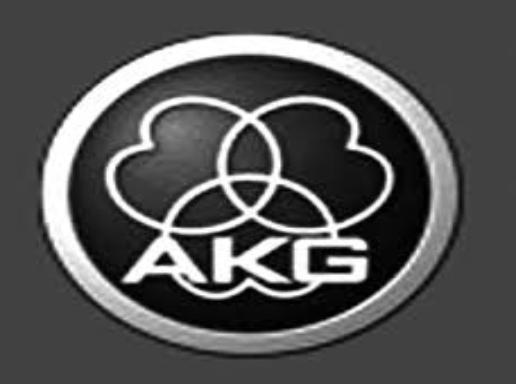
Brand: AKG
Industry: Electronic